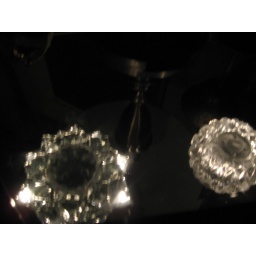
View from beneath glass table